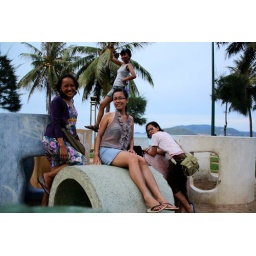
At the play ground near the beach